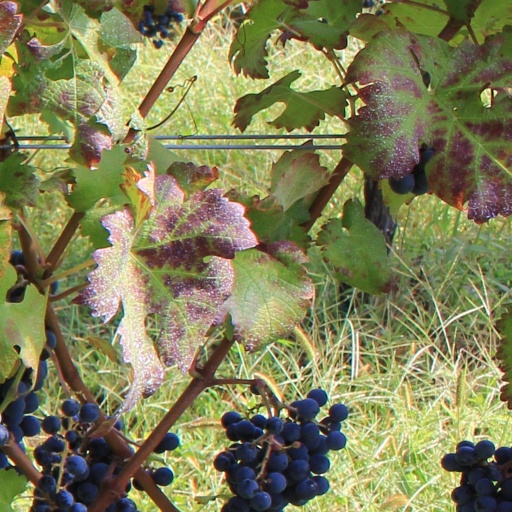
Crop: grape